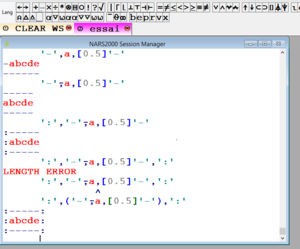
Il faut parfois tâtonner un peu en APL pour arriver à faire ce que l'on cherche, mais comme le langage est à la fois vectoriel et interactif, il est plus rapide d'essayer quelque chose que de le chercher dans le manuel.
L'APL est un langage de description de traitement de l'information devenu ensuite langage de programmation conçu entre 1957 et 1967 à Harvard par Kenneth Iverson pour décrire commodément des opérations globales sur des tableaux. Iverson décrivait la grammaire de son langage comme similaire à celle d'un langage naturel. Le langage n'utilise cependant pas de mots, mais beaucoup de signes, chacun correspondant à un concept précis.